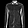
Label: Shirt